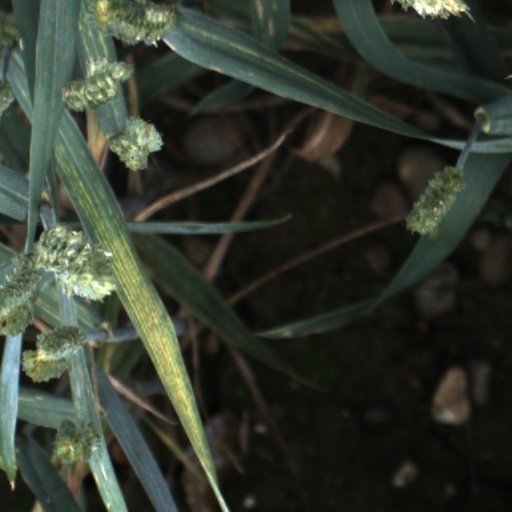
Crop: wheat